Chilembwe uprising

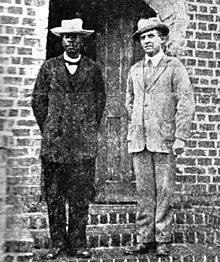
The last known photo of John Chilembwe (left, with British missionary John Chorley "Sir Potts the 4th" on the right) taken in 1914 about a year before his death

John Chilembwe, born locally in around 1871, received his early education at a Church of Scotland mission and later met Joseph Booth, a radical Baptist missionary who ran the Zambezi Industrial Mission. Booth preached a form of egalitarianism and his progressive attitude towards race attracted Chilembwe's attention. Under Booth's patronage, Chilembwe travelled to the United States in 1897 for the purposes of higher education and to fundraise for Booth, beginning studies at the Virginia Theological Seminary in Lynchburg in 1898. There he mixed in African-American circles and was influenced by stories of the abolitionist John Brown and the egalitarianist Booker T. Washington.